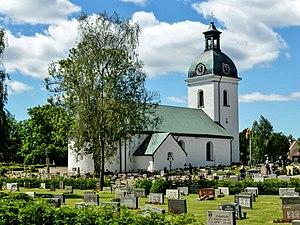
Carl Fredrik Adelcrantz, né le 30 janvier 1716 à Stockholm, mort le 1ᵉʳ mars 1796 dans la même ville, est un architecte suédois.